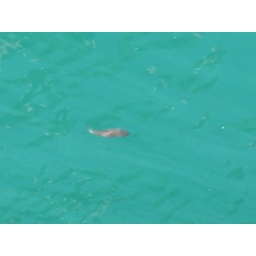
Zoom in on fish in water at Hoover Dam